Urban combat in the São Paulo Revolt of 1924

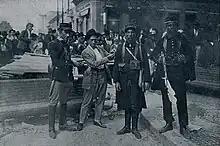
Decoration of a Public Force soldier with the chevron of corporal

Throughout July, the revolutionary army's strength in the city peaked at between 3,000 and 3,500 men, according to Abílio de Noronha's estimate. Other sources estimate 5,000, 6,000 (a number close to that calculated by the police inquiry after the revolution) or even 7,000. The 3–3,500 estimate is the one that only takes effective combatants into account. The expansion of the force took place through the incorporation of new units, the convoking of reservists and the enlistment of civilian volunteers. Soon after the withdrawal of the state government, the 4th Regiment of Mounted Artillery, from Itu, and the 5th Battalion of Caçadores, from Rio Claro, arrived in São Paulo.